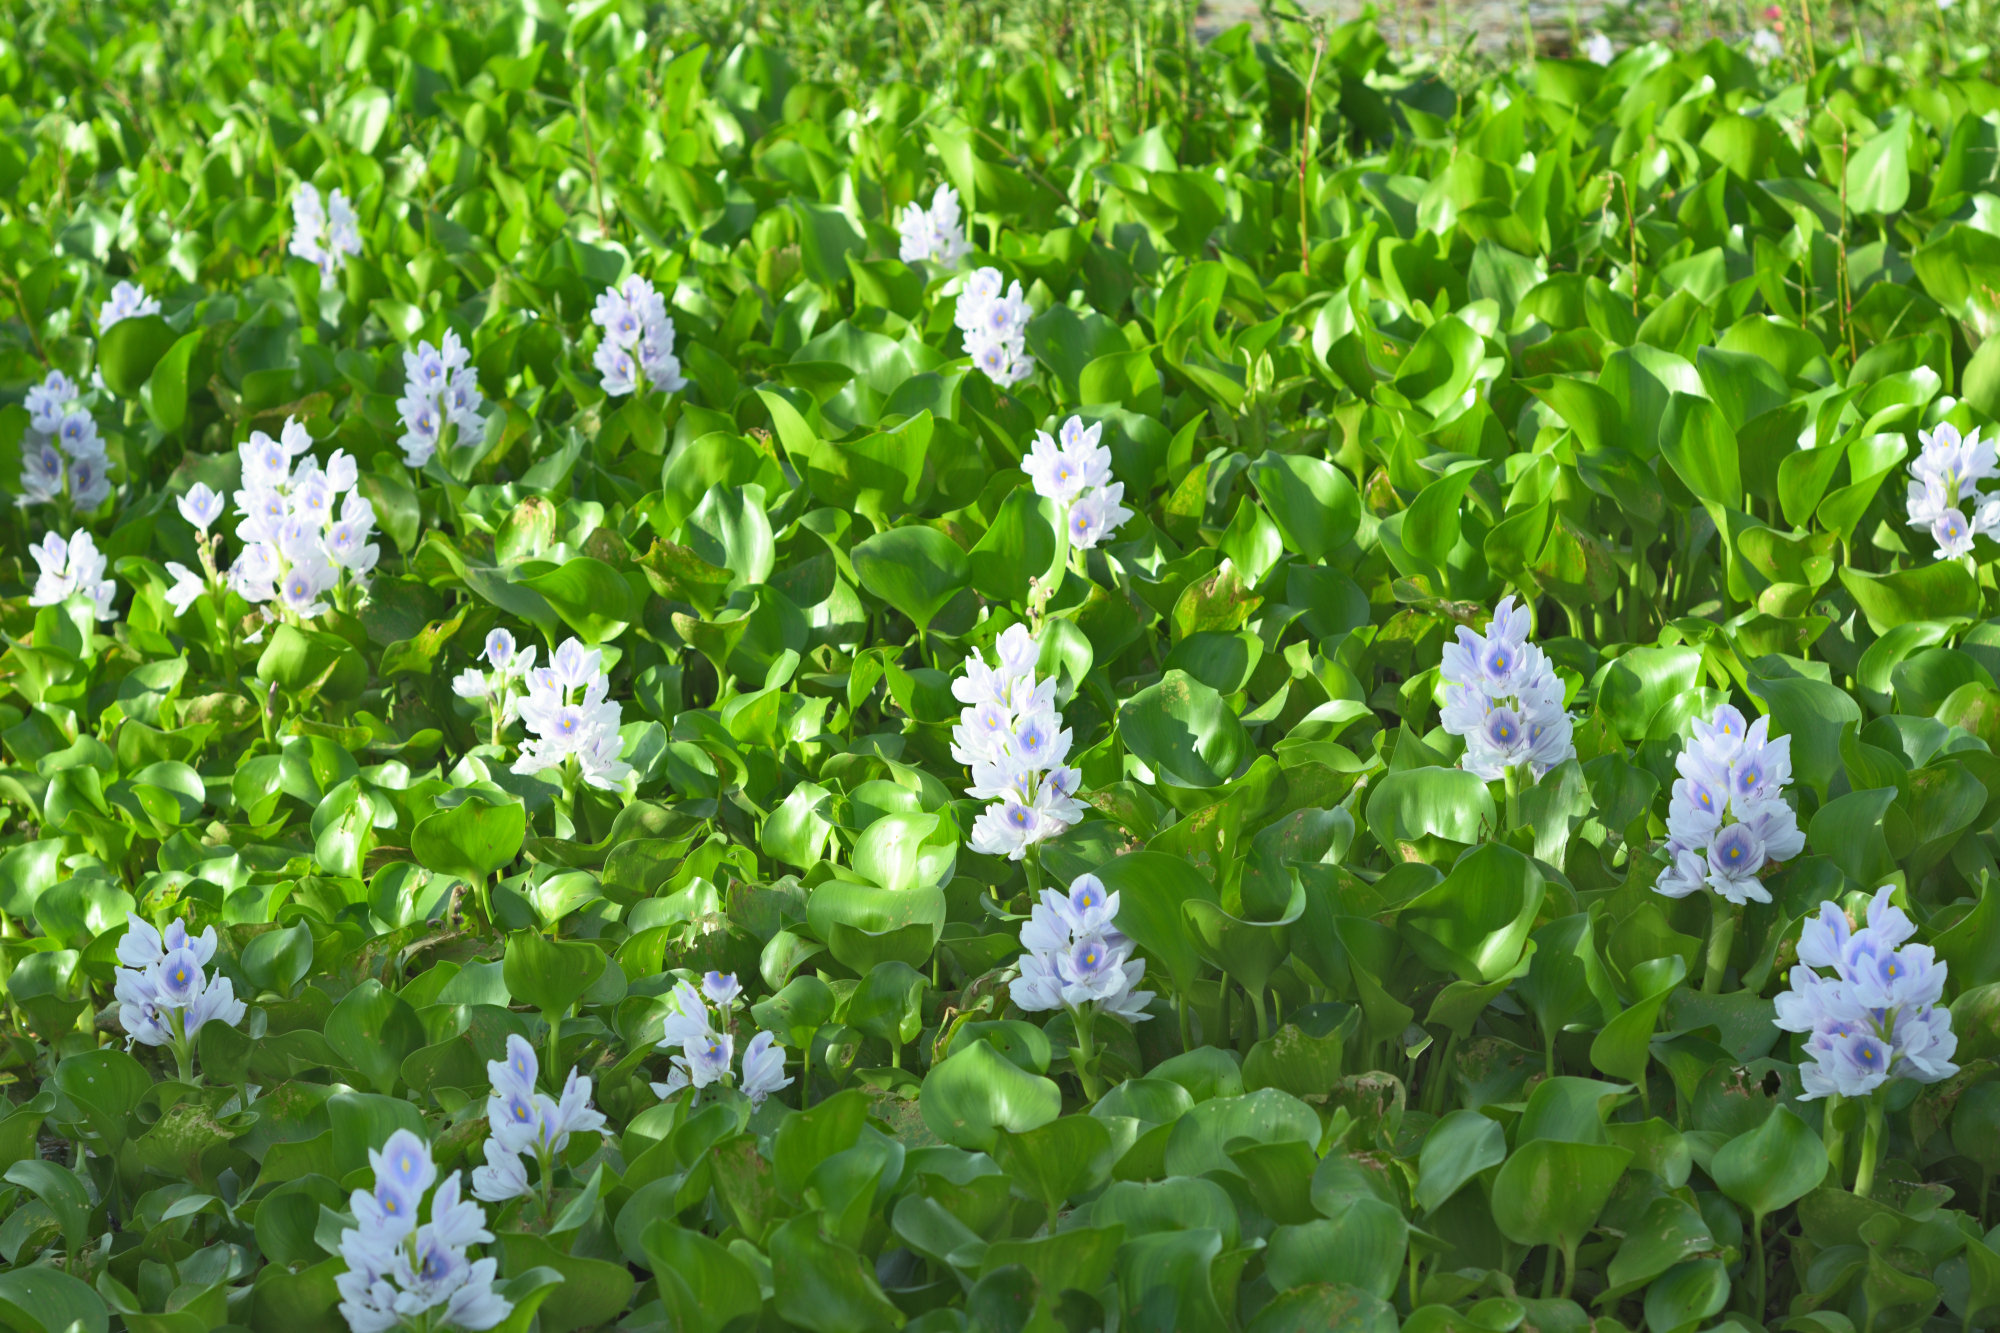
Water Hyacinth - Khurushkul Pond, Bangladesh
Water hyacinth (Eichhornia crassipes) coverage in a freshwater pond near Khurushkul, Cox's Bazar, Bangladesh. Photographed on 9 August 2026 during the monsoon season. Follow-up survey of the pond documented in the June 2026 water lily / water hyacinth dataset.
Location: Khurushkul, Cox's Bazar, Chattogram, Bangladesh
Keywords: water hyacinth, Eichhornia crassipes, invasive aquatic plant, pond, freshwater wetland, monsoon, Bangladesh, Khurushkul, Cox's Bazar, botanical photography, aquatic vegetation, golamrob